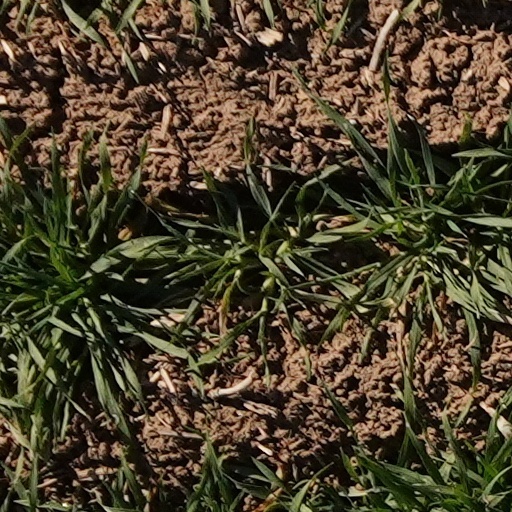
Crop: wheat